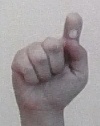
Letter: fa